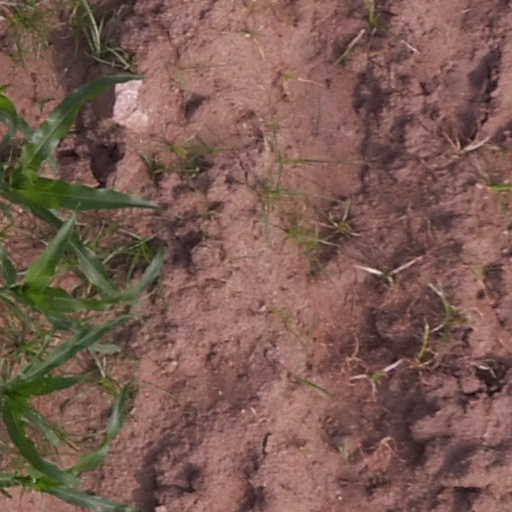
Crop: maize; corn